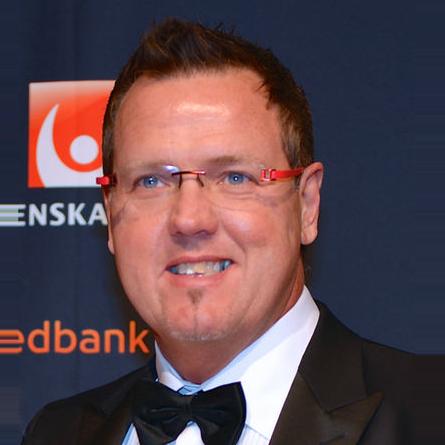
Age: 48